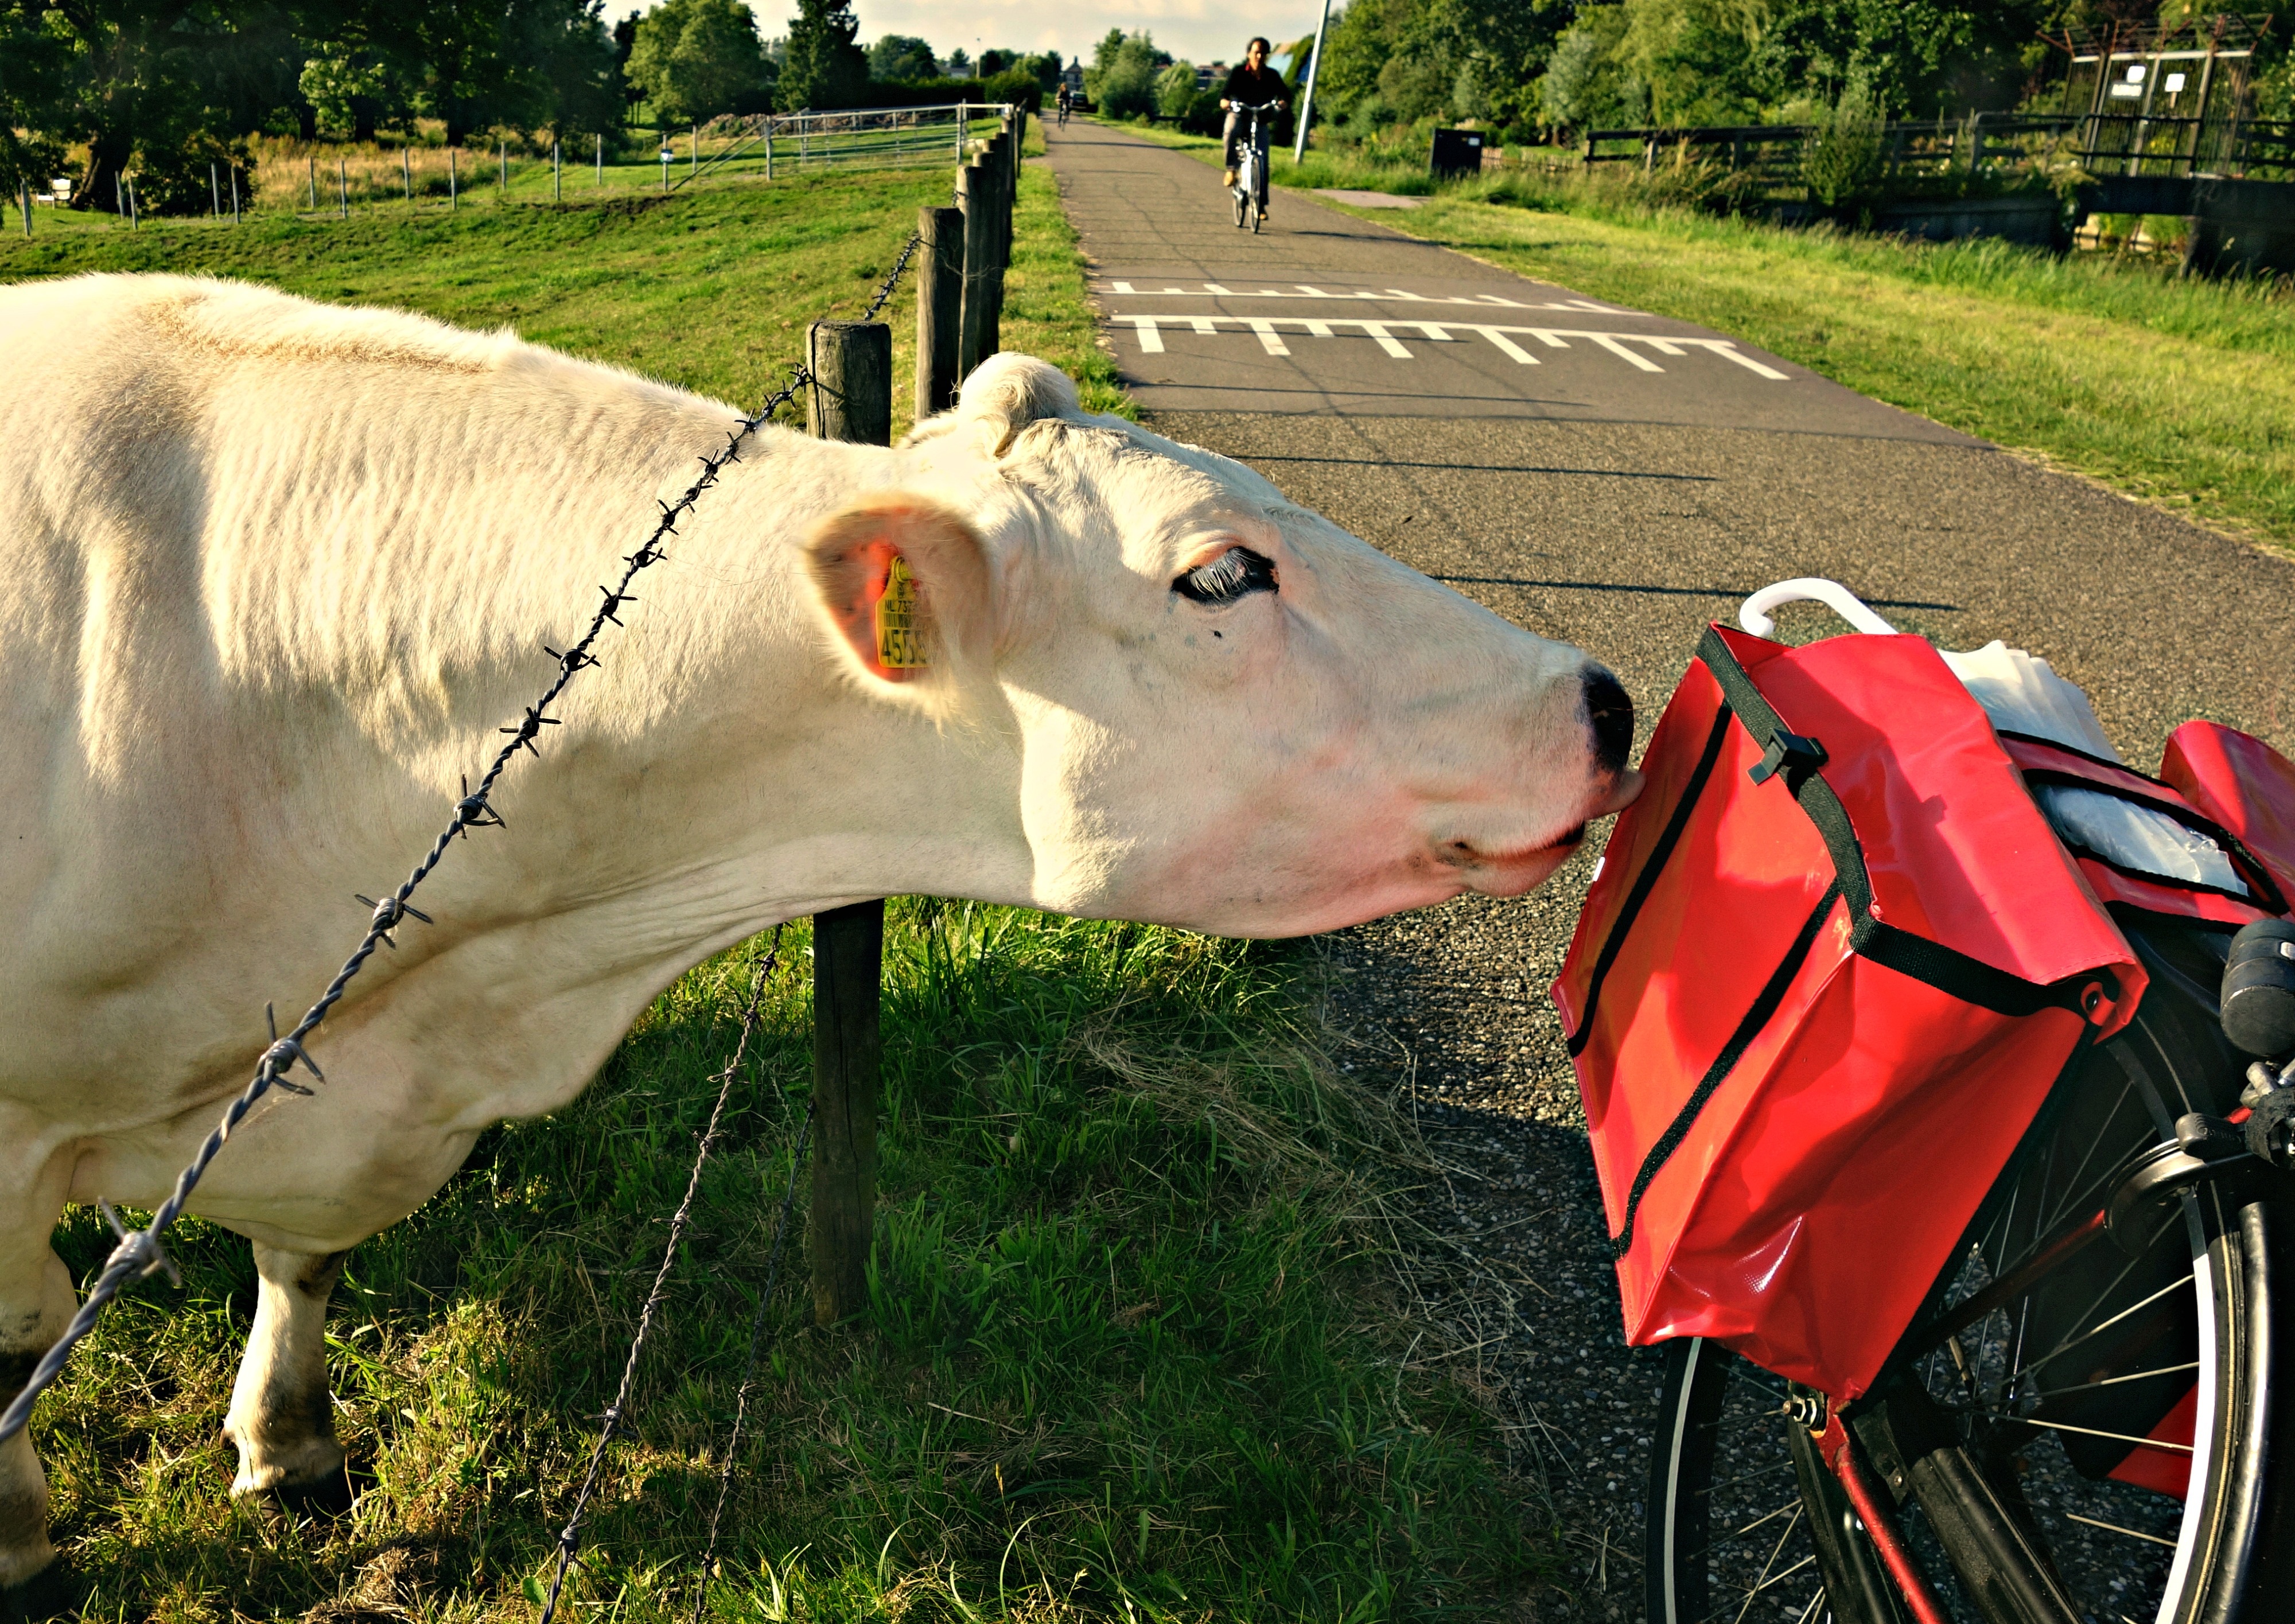
grass, field, farm, countryside, animal, summer, environment, rural, green, cow, cattle, pasture, livestock, mammal, bovine, head, rural area, cow head, dairy cow, cattle like mammal